Sant Cugat Museum

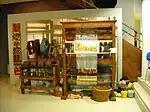
Casa Aymat's permanent exhibition

A sub-office of the Museum, Casa Aymat was built in 1926 as Tomàs Aymat’s rug and tapestry factory, later on becoming the head office of the Catalan Tapestry School. It currently houses the Contemporary Tapestry Museum and displays the traditional beginnings and Noucentista tendencies of Tomàs Aymat through to the era of the Catalan Tapestry School, with Josep Grau-Garriga as the most noteworthy alumnus. The exhibition includes boards and tapestries by Subirachs, Ràfols-Casamada, Guinovart and Hernàndez Pijuan, among others.